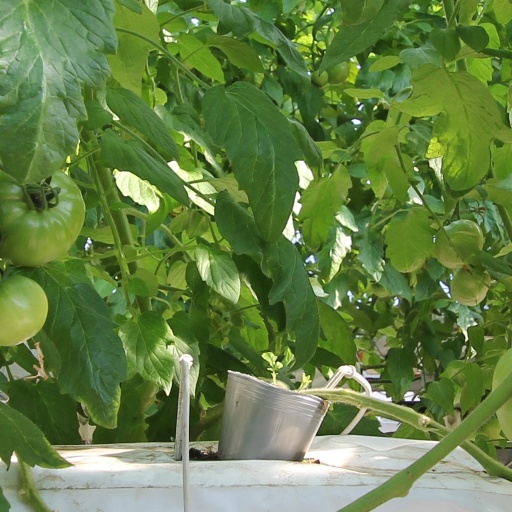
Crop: tomato